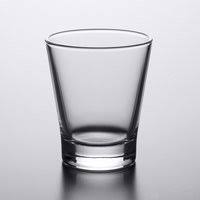
Waste category: glass